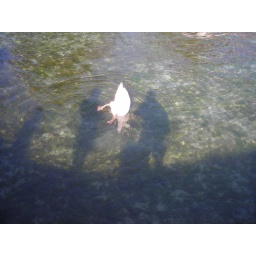
Yes the water is that clear in the lake too